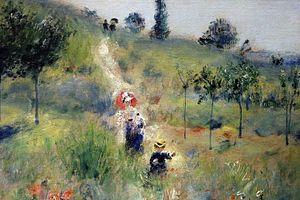
Un sentier est une voie de communication étroite, moins large qu'un chemin, inaccessible aux véhicules.